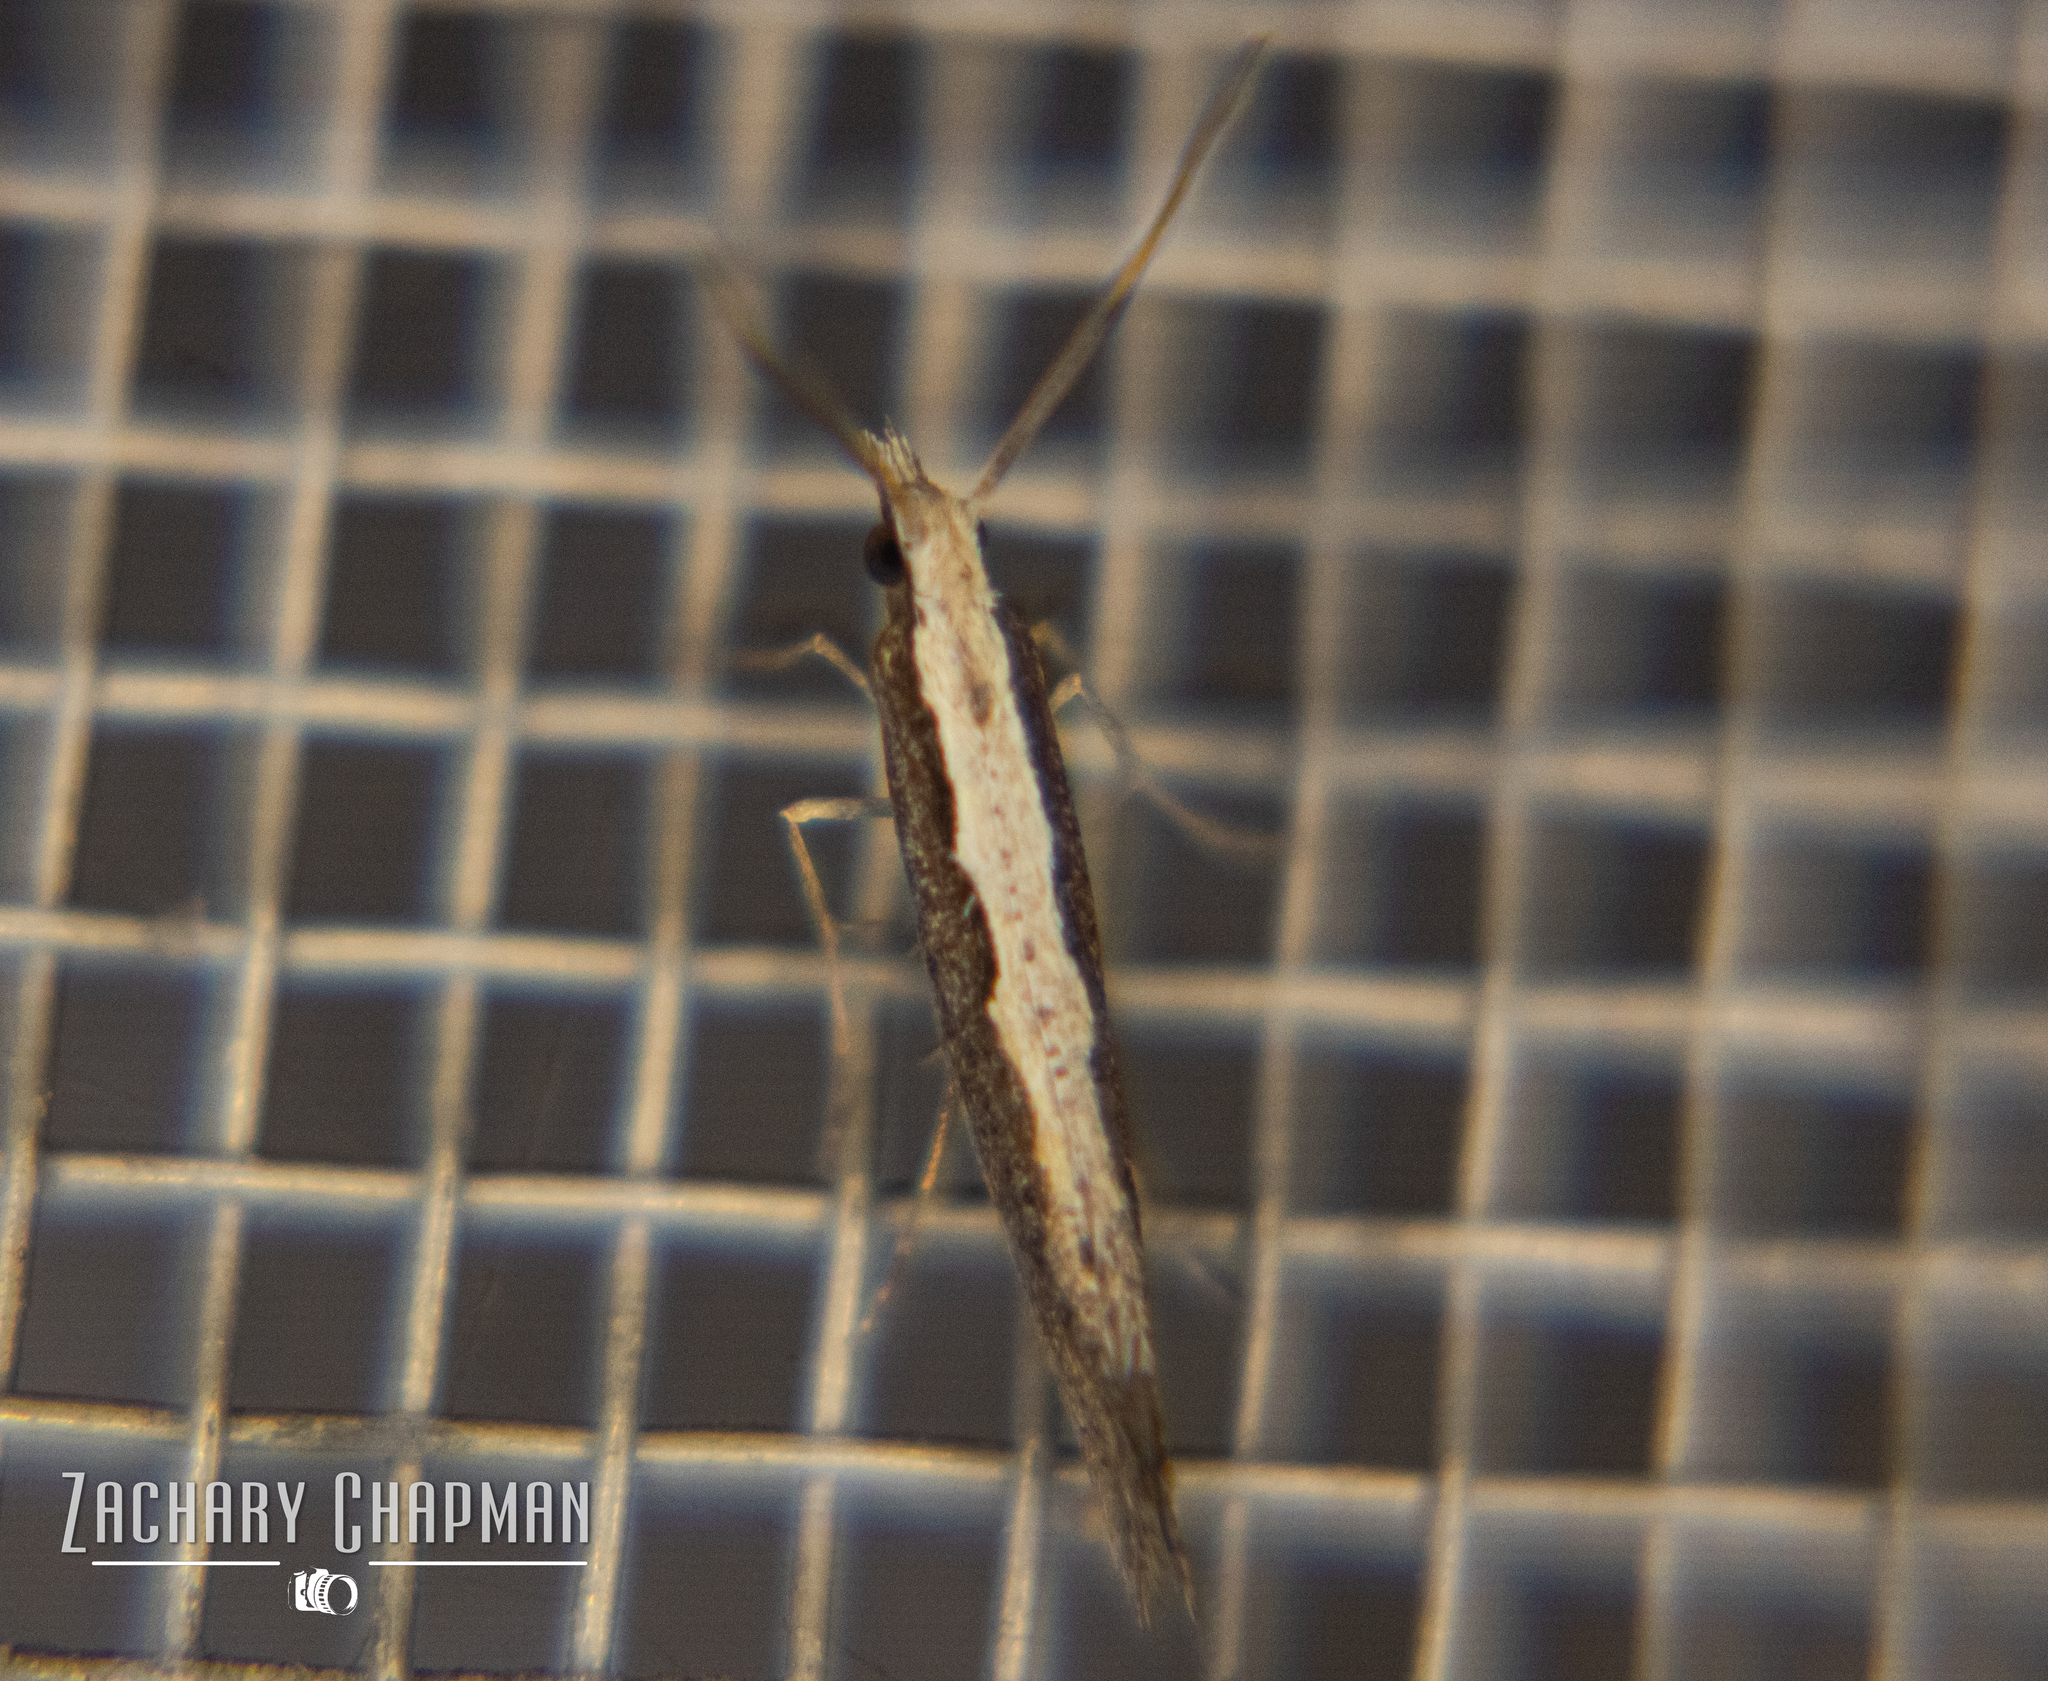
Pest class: diamondback_moth